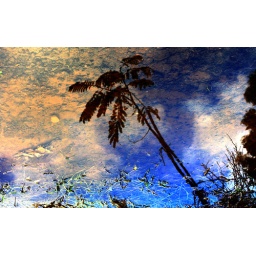
This was shot in front of my home.. a small tree reflected off rain water on the road...